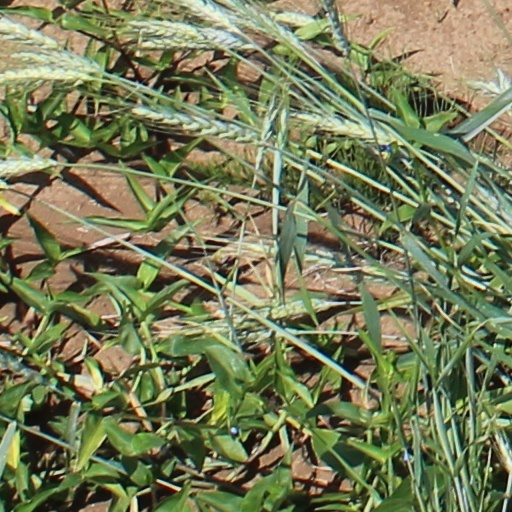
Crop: wheat